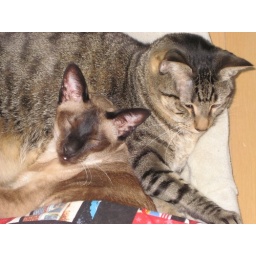
Rum, the Siamese, using Puff, the Tabby, for a pillow while sleeping in their heated bed.